Environmental issues in New York City

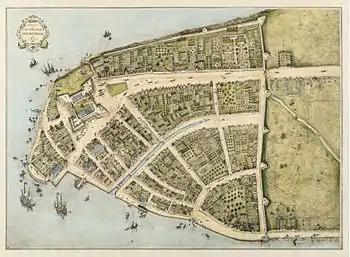
Lower Manhattan in 1660, when it was part of New Amsterdam (Nieuw Amsterdam).

, the city has focused on reducing its environmental impact. The city government is required to purchase only the most energy-efficient equipment for use in city offices and public housing. New York has the largest clean-air diesel-hybrid and compressed natural gas bus fleet in the country, and some of the first hybrid taxis. The city is also a leader in energy-efficient "green" office buildings, such as Hearst Tower and 7 World Trade Center.